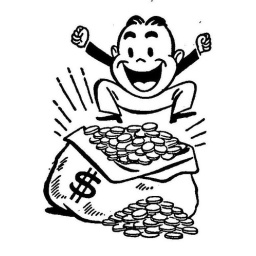
jumping over money bag man